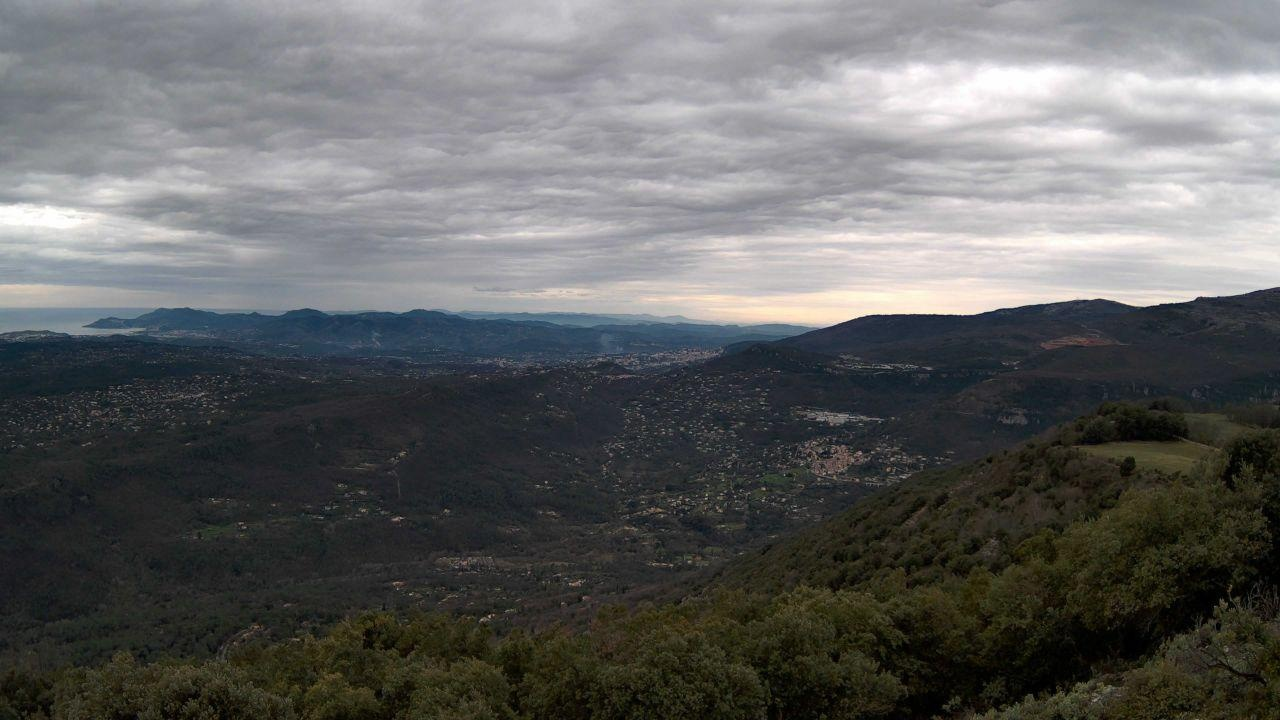
Fire: no
Smoke: yes